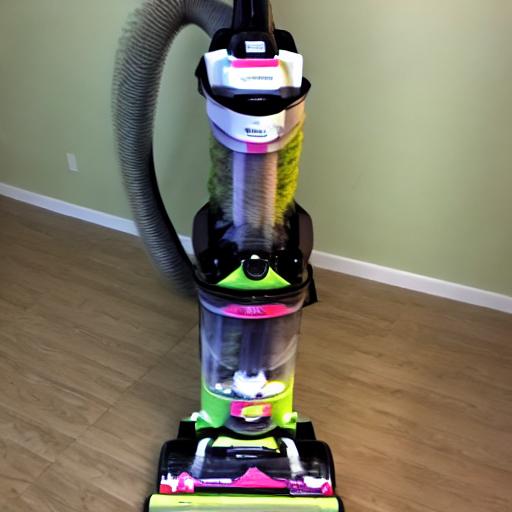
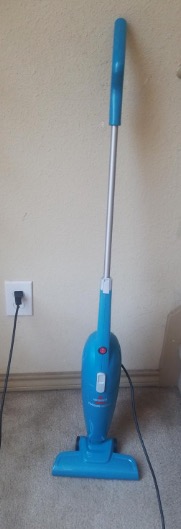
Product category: items_vacuum
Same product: no